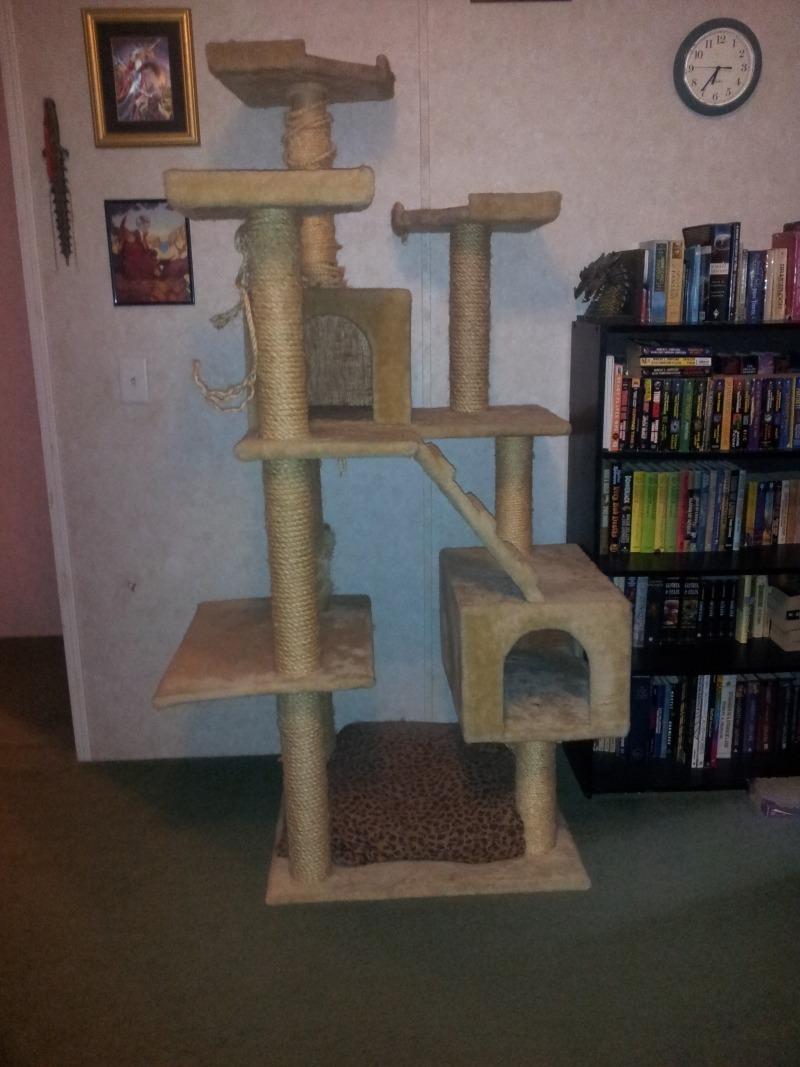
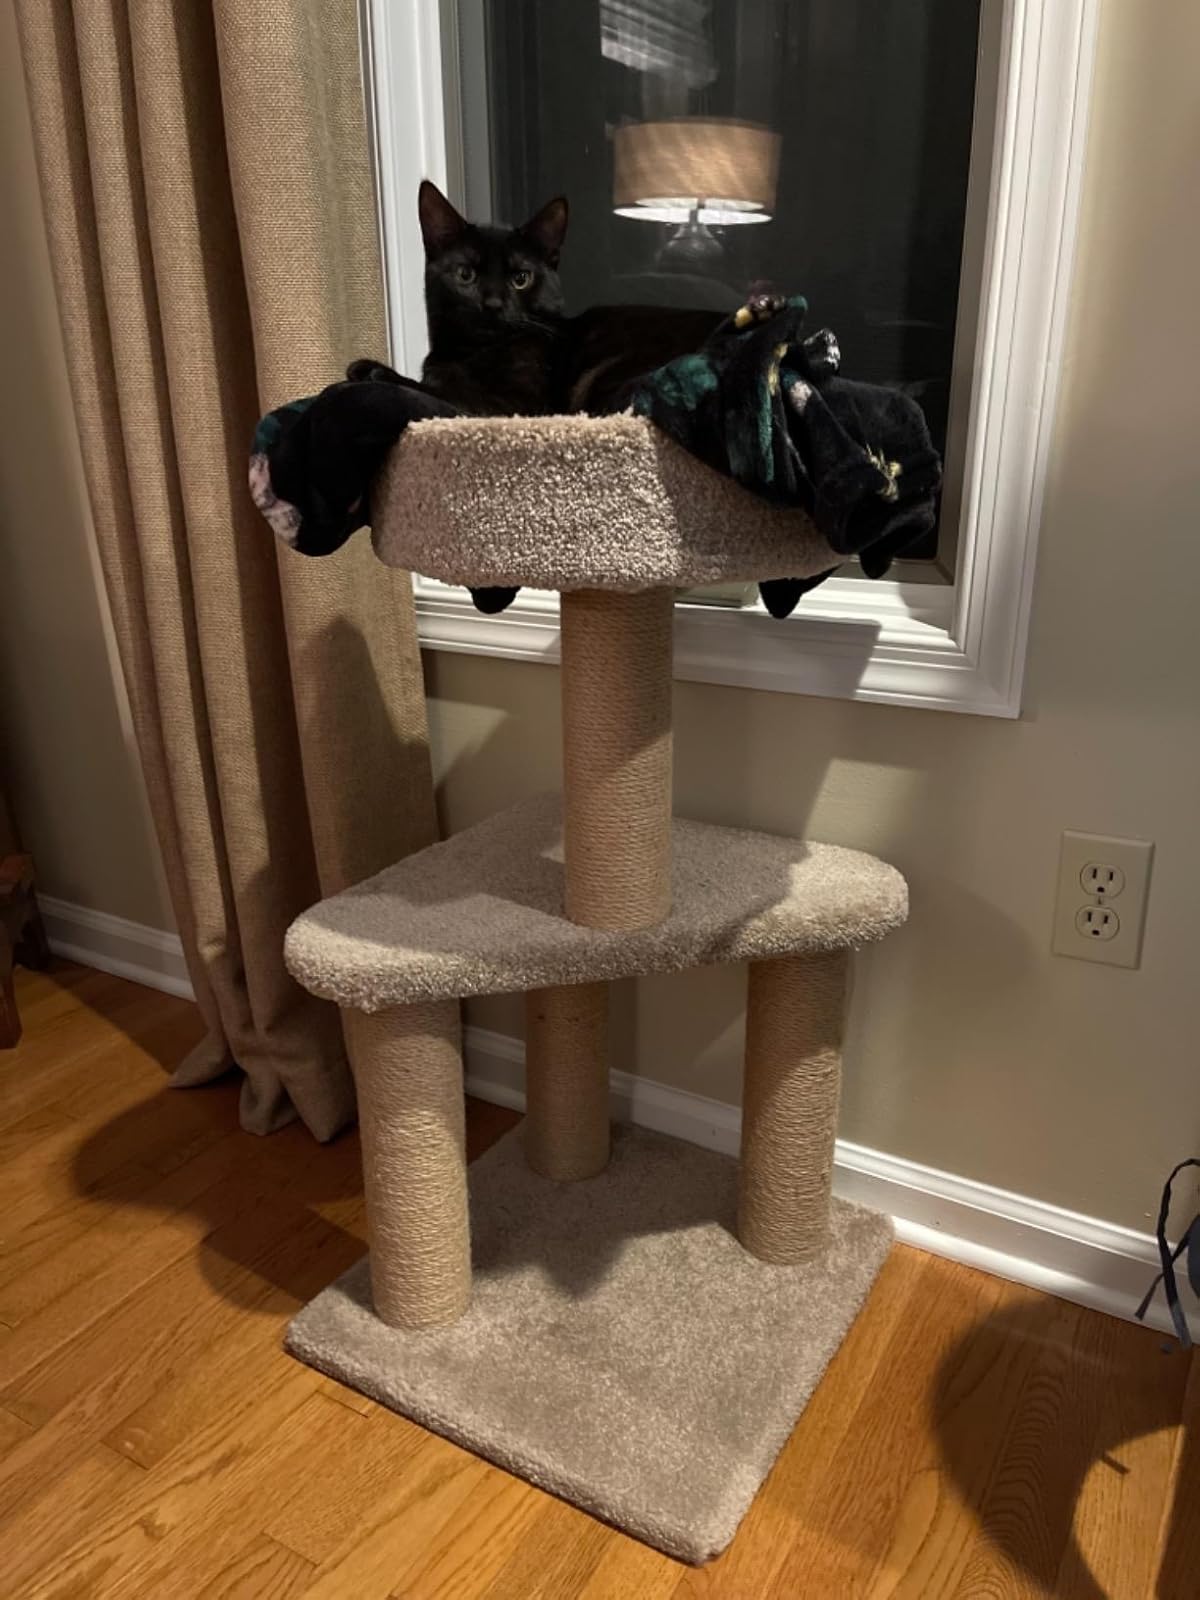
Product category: items_cat tree
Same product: no